Black Alice (novel)

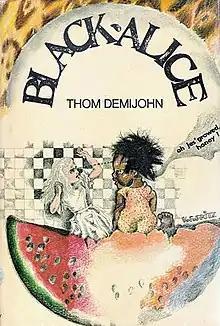
Dust-jacket from the first edition

Black Alice is a fantasy novel by American writers Thomas M. Disch and John Sladek (writing as Thom Demijohn), published in 1968.